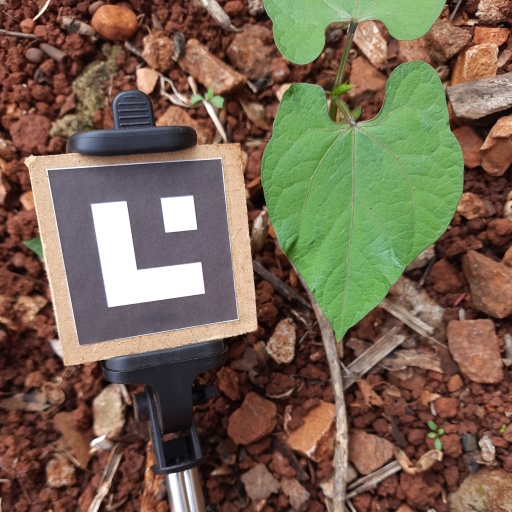
Observations: wavy surface, no eating holes, under cloudy sky